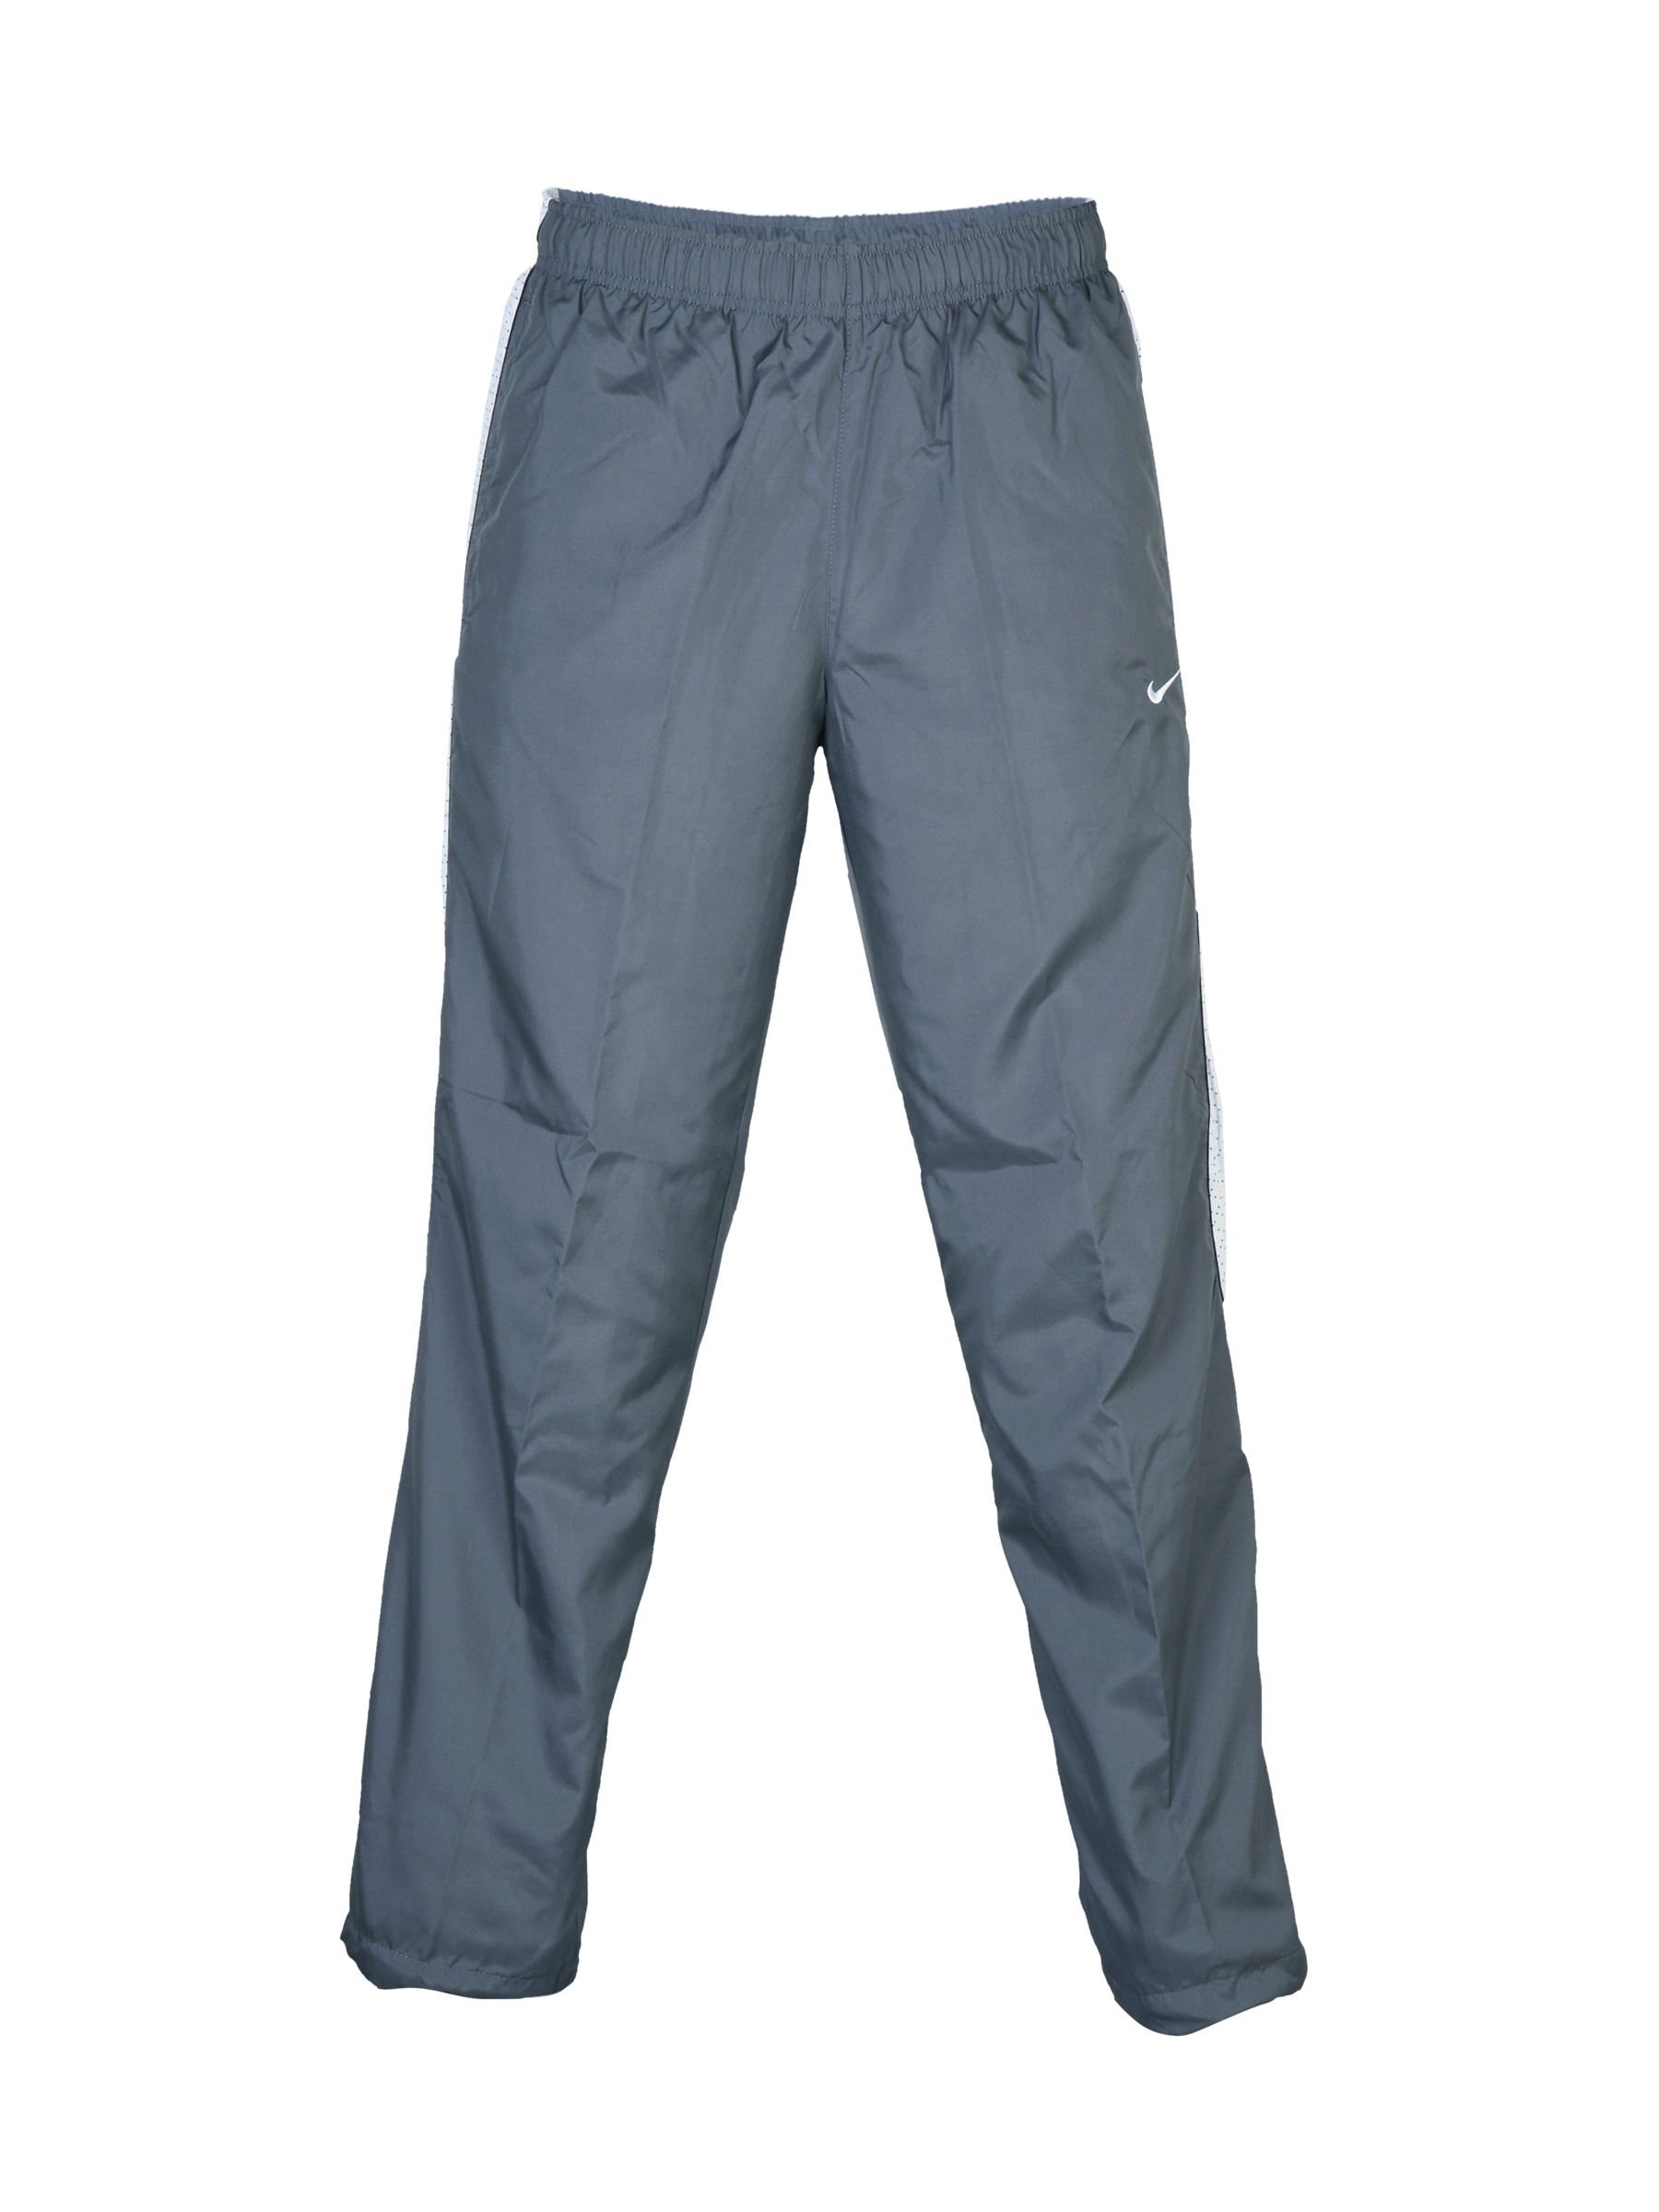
Nike Men's Classic Fresh Grey Track Pant
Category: Apparel / Bottomwear / Track Pants
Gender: Men
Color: Grey
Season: Summer 2011
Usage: Sports